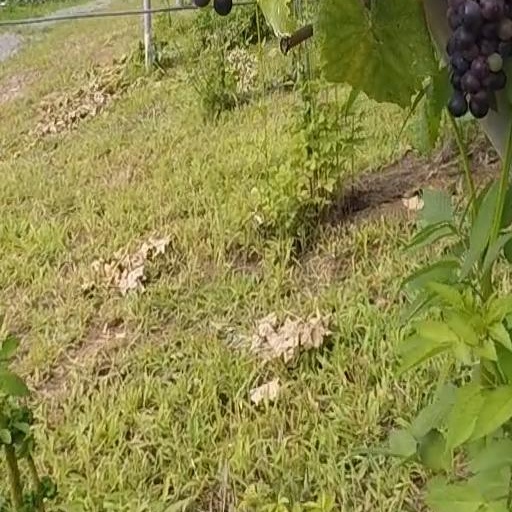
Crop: grape